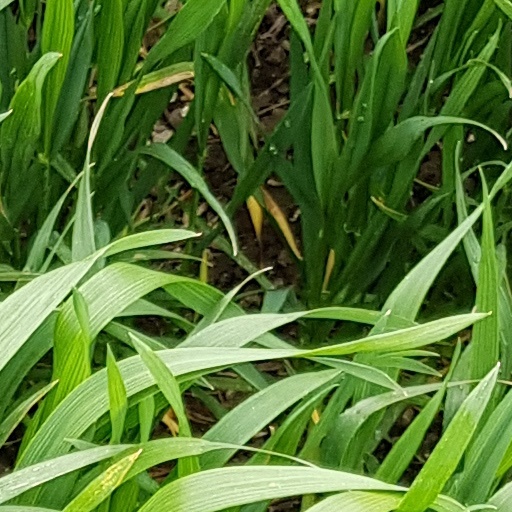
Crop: wheat